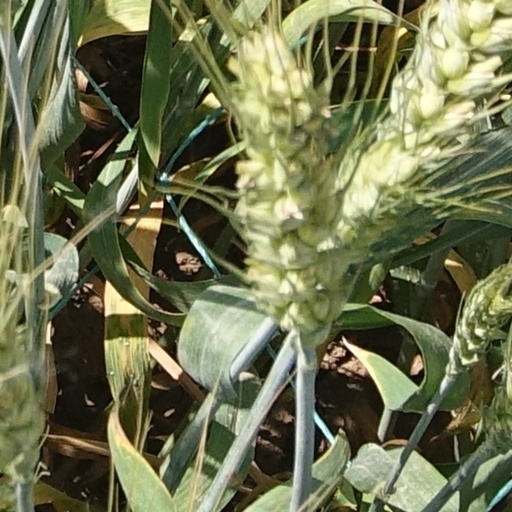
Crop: wheat